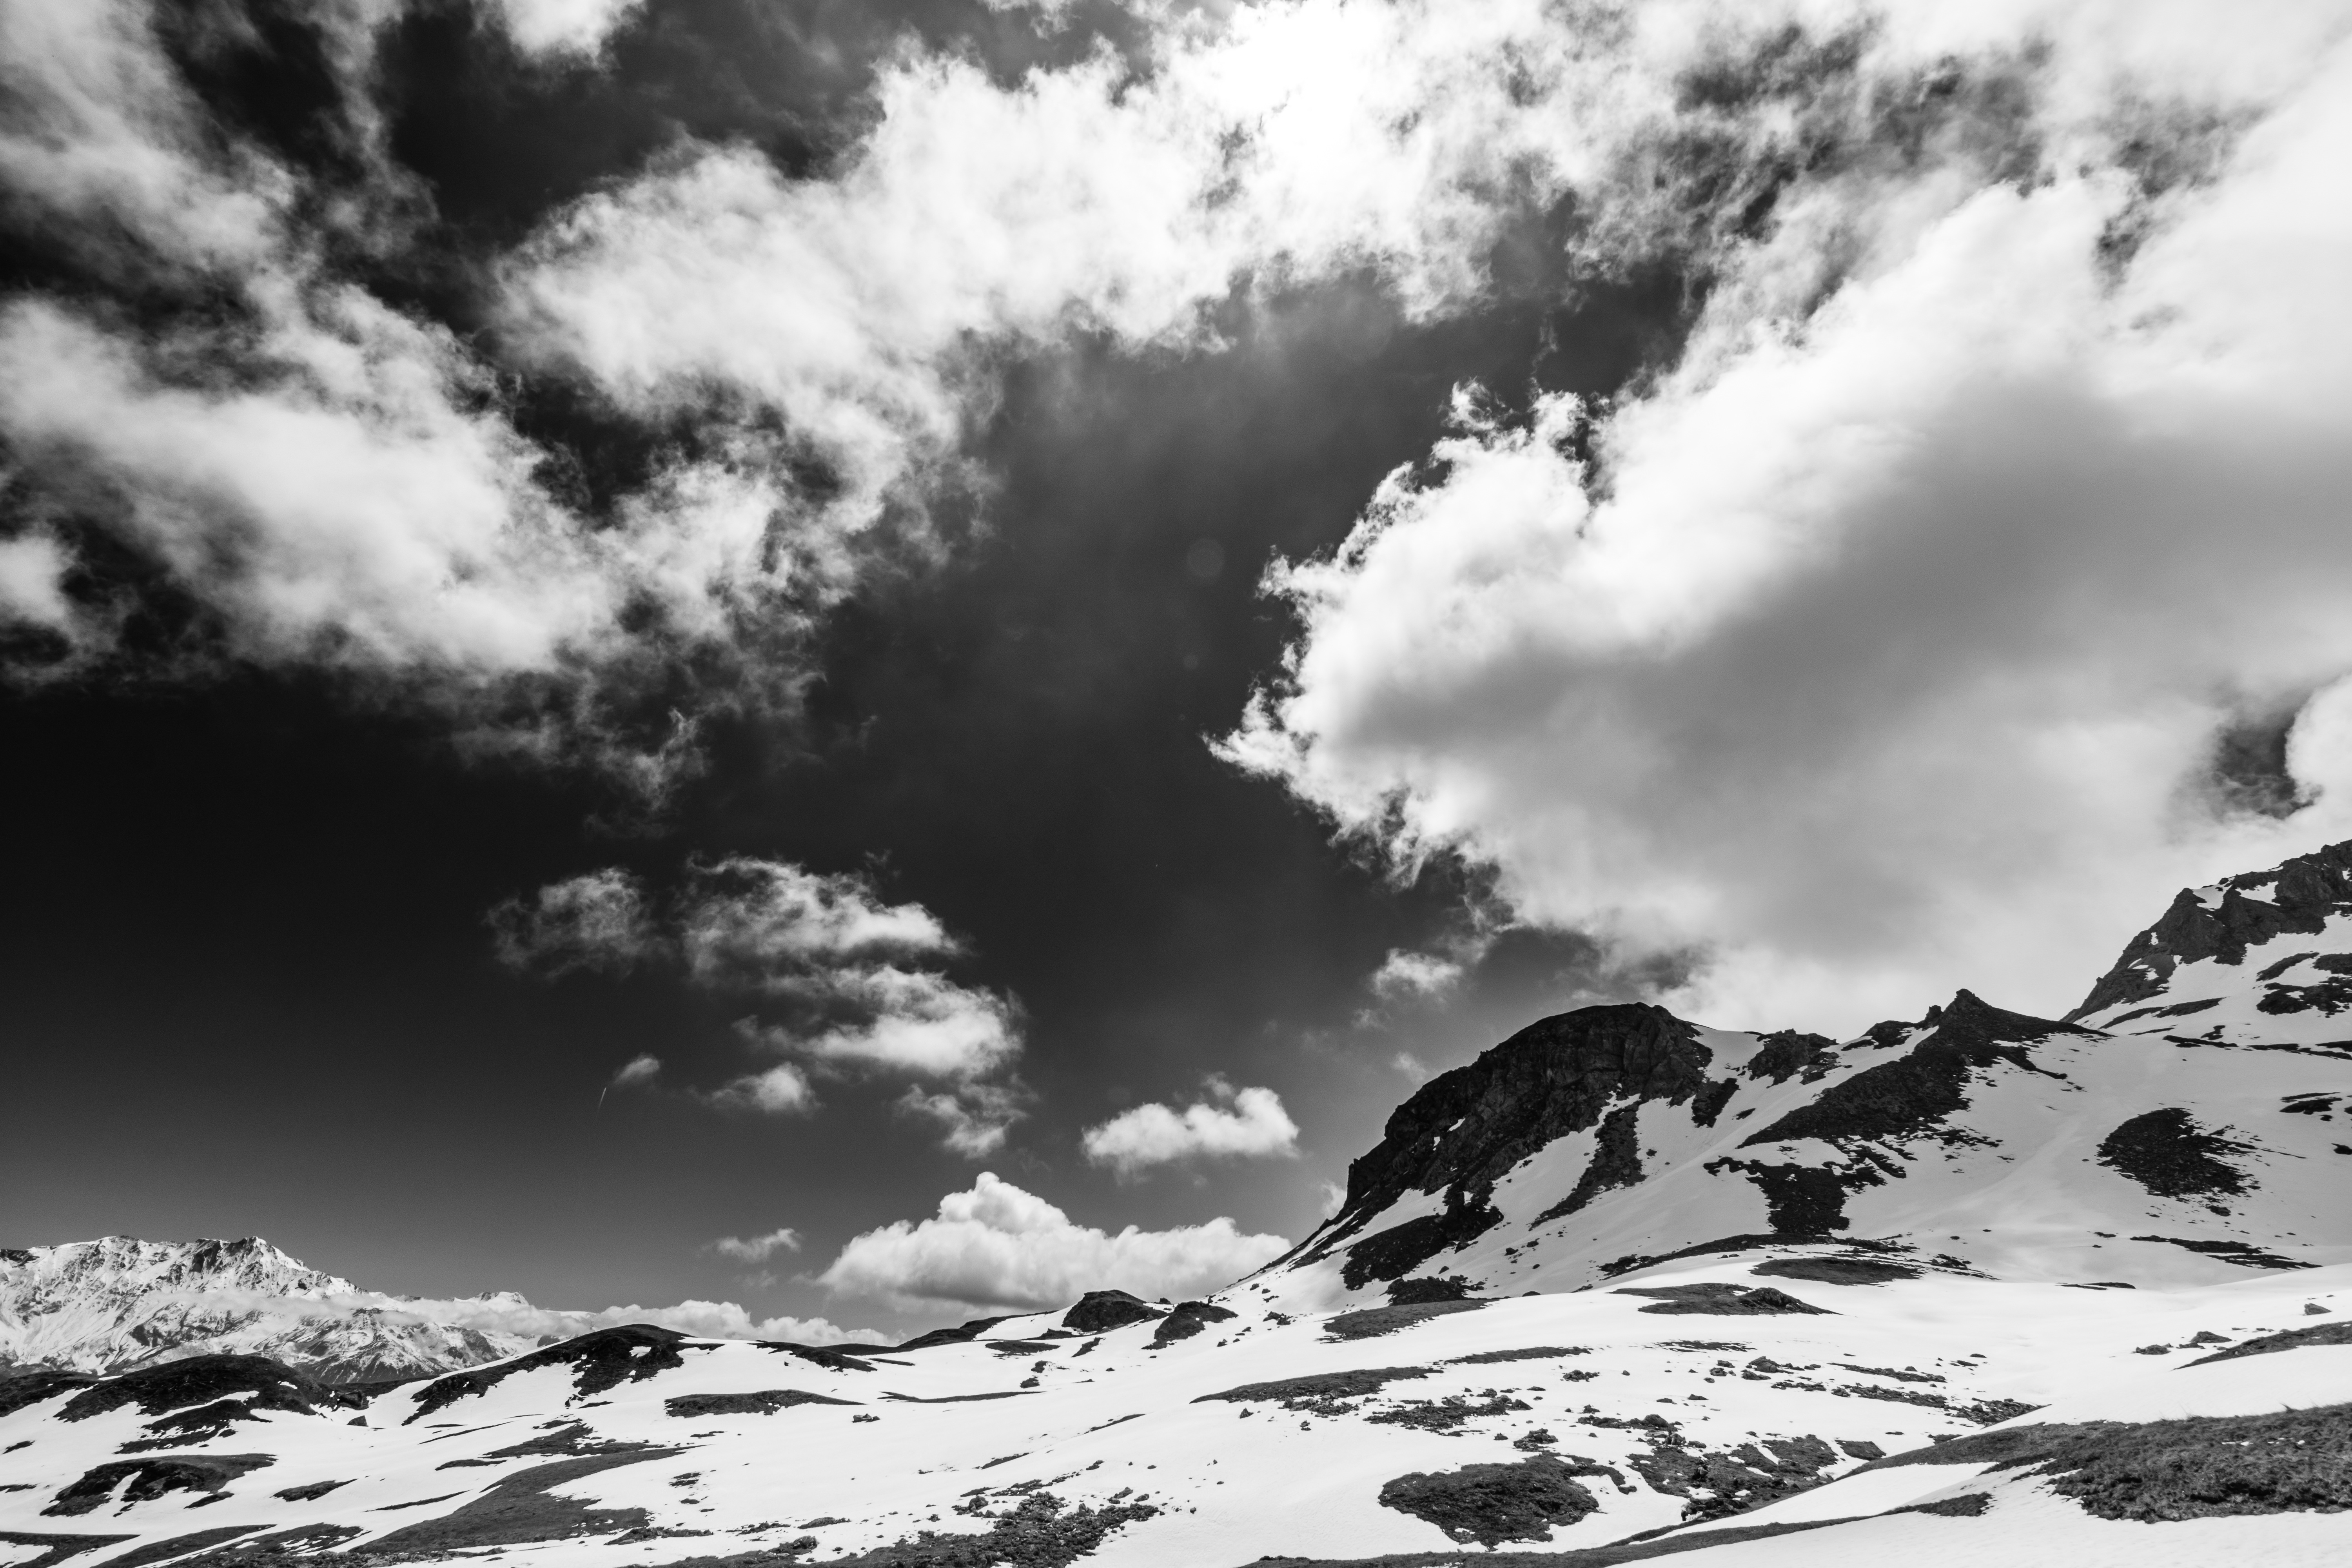
landscape, nature, outdoor, horizon, mountain, snow, winter, light, cloud, black and white, sky, sun, sunrise, white, photography, sunlight, cloudy, air, wave, wind, mountain range, panorama, summer, panoramic, environment, spring, weather, black, monochrome, season, cloudscape, sunny, clouds, bright, plateau, wide, day, scene, brightness, wide angle, meteorological phenomenon, monochrome photography, wide view, mountainous landforms, geological phenomenon